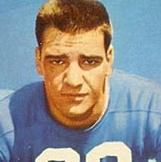
Age: 20